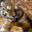
Label: tiger